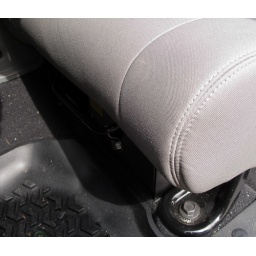
The front of the box is recessed under the seat plenty, no worry about getting snagged.